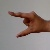
The image shows a hand gesture representing the letter 'Z' in Indian Sign Language.